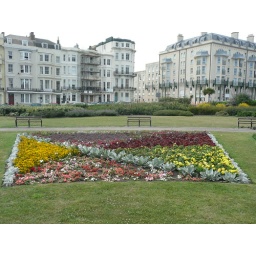
It must be great being a gardener in Hastings. The flower beds are beautifully kept.